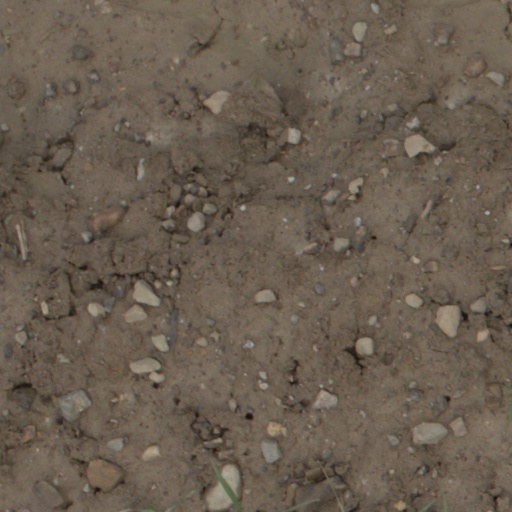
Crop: wheat